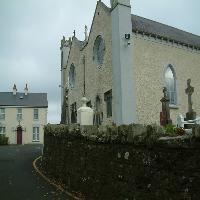
Weather: cloudy or overcast